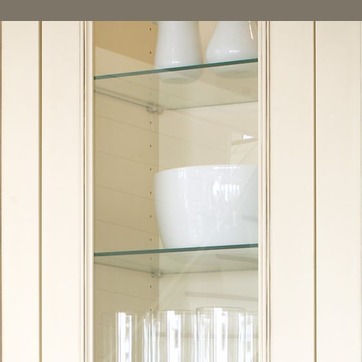
Material: glass